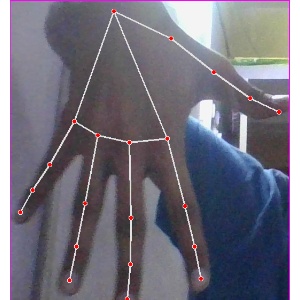
अक्षर: ढ